George Kenney

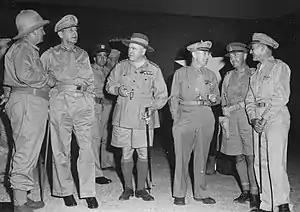
Six men wearing a variety of different uniforms.

In July 1942, Kenney received orders to take over the Allied Air Forces and Fifth Air Force in General Douglas MacArthur's Southwest Pacific Area. MacArthur had been dissatisfied with the performance of his air commander, Lieutenant General George Brett.